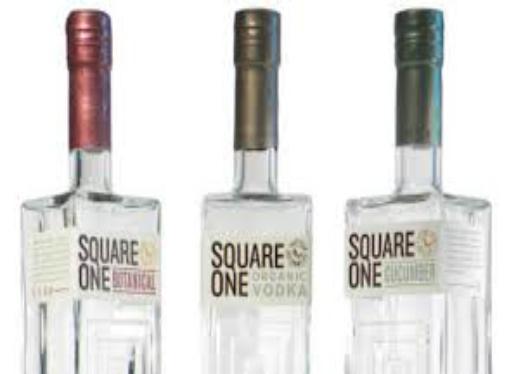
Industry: Food